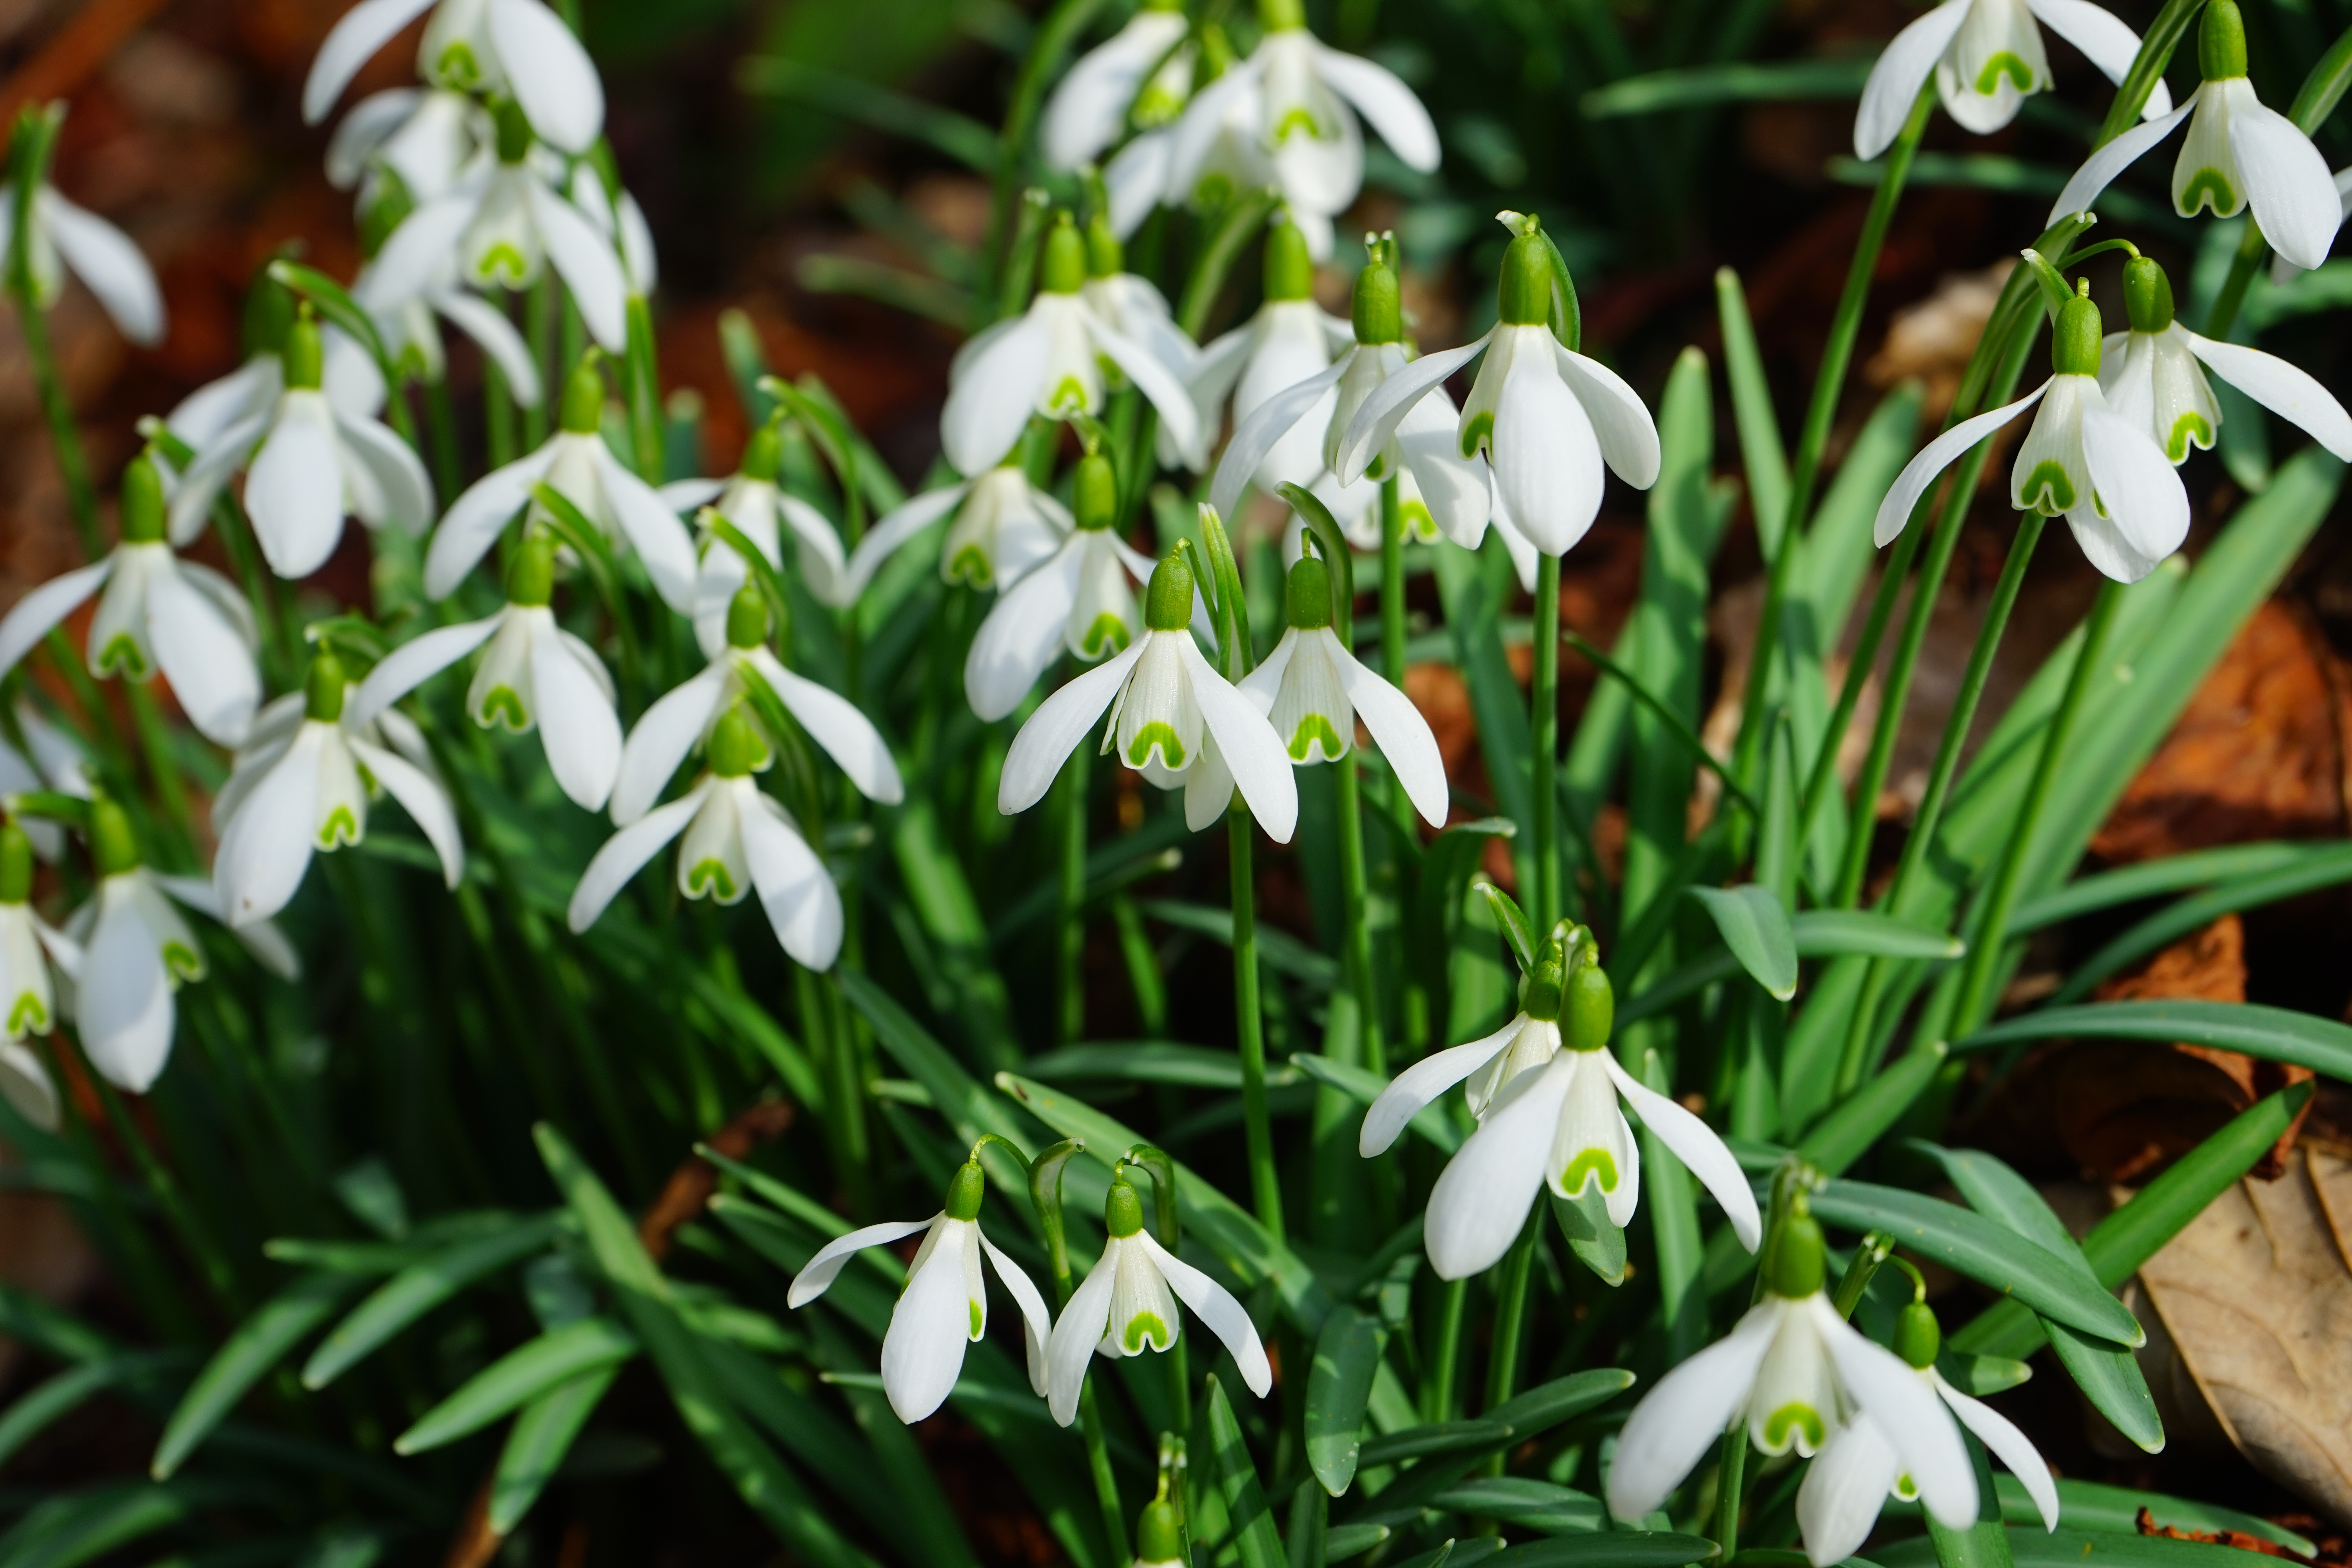
plant, flower, bloom, spring, macro, botany, close, flowers, snowdrop, spring flower, galanthus, flowering plant, signs of spring, amaryllis plant, amaryllidaceae, common snowdrop, land plant, galanthus nivalis